Overseas Elite

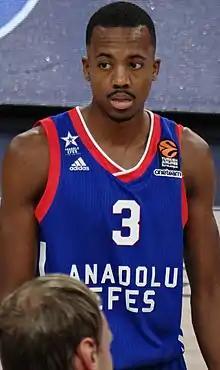
Errick McCollum played on all four championship teams.

Overseas Elite was accepted as a third-seed in TBT 2015 after amassing 139 registered fans. It was placed in the South region, which had Josh Selby and TeamBDB as the top seeds. Overseas Elite defeated the Underdogs, 89–83, in both teams' debuts. Errick McCollum's double-double, 18 points and 11 rebounds, helped Overseas Elite get past Team Charlotte Elite in the second round, 77–74. McCollum posted 32 points in his team's next contest, against Damien Wilkins and Trained to Go, pushing Overseas Elite to the Super 17 round of the tournament. D. J. Kennedy was instrumental in Overseas Elite's first Super 17 victory, which was vs. Sean Bell All Stars. The team became the first to qualify for the year's semifinals after it beat Dirty South, led by Brandon Robinson. It used only six players throughout the game, and it was the fifth Super 17 game to be decided by fewer than 10 points. On August 1, Overseas Elite defeated Team City of Gods to reach the championship game against Team 23. On August 2, Overseas Elite was crowned champions after winning, 67–65, with Kennedy being named MVP.